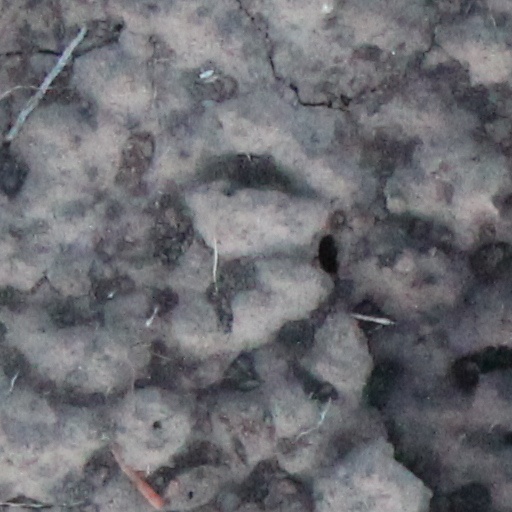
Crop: wheat